Municipal Stadium (Kralendijk)

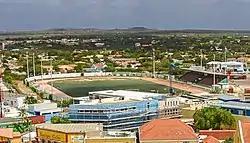
Kralendijk Stadium After Renovations (March 2014)

Municipal Stadium is a multi-use stadium in Kralendijk, on the island of Bonaire. It is currently used mostly for football matches. The stadium holds 3,000 people.